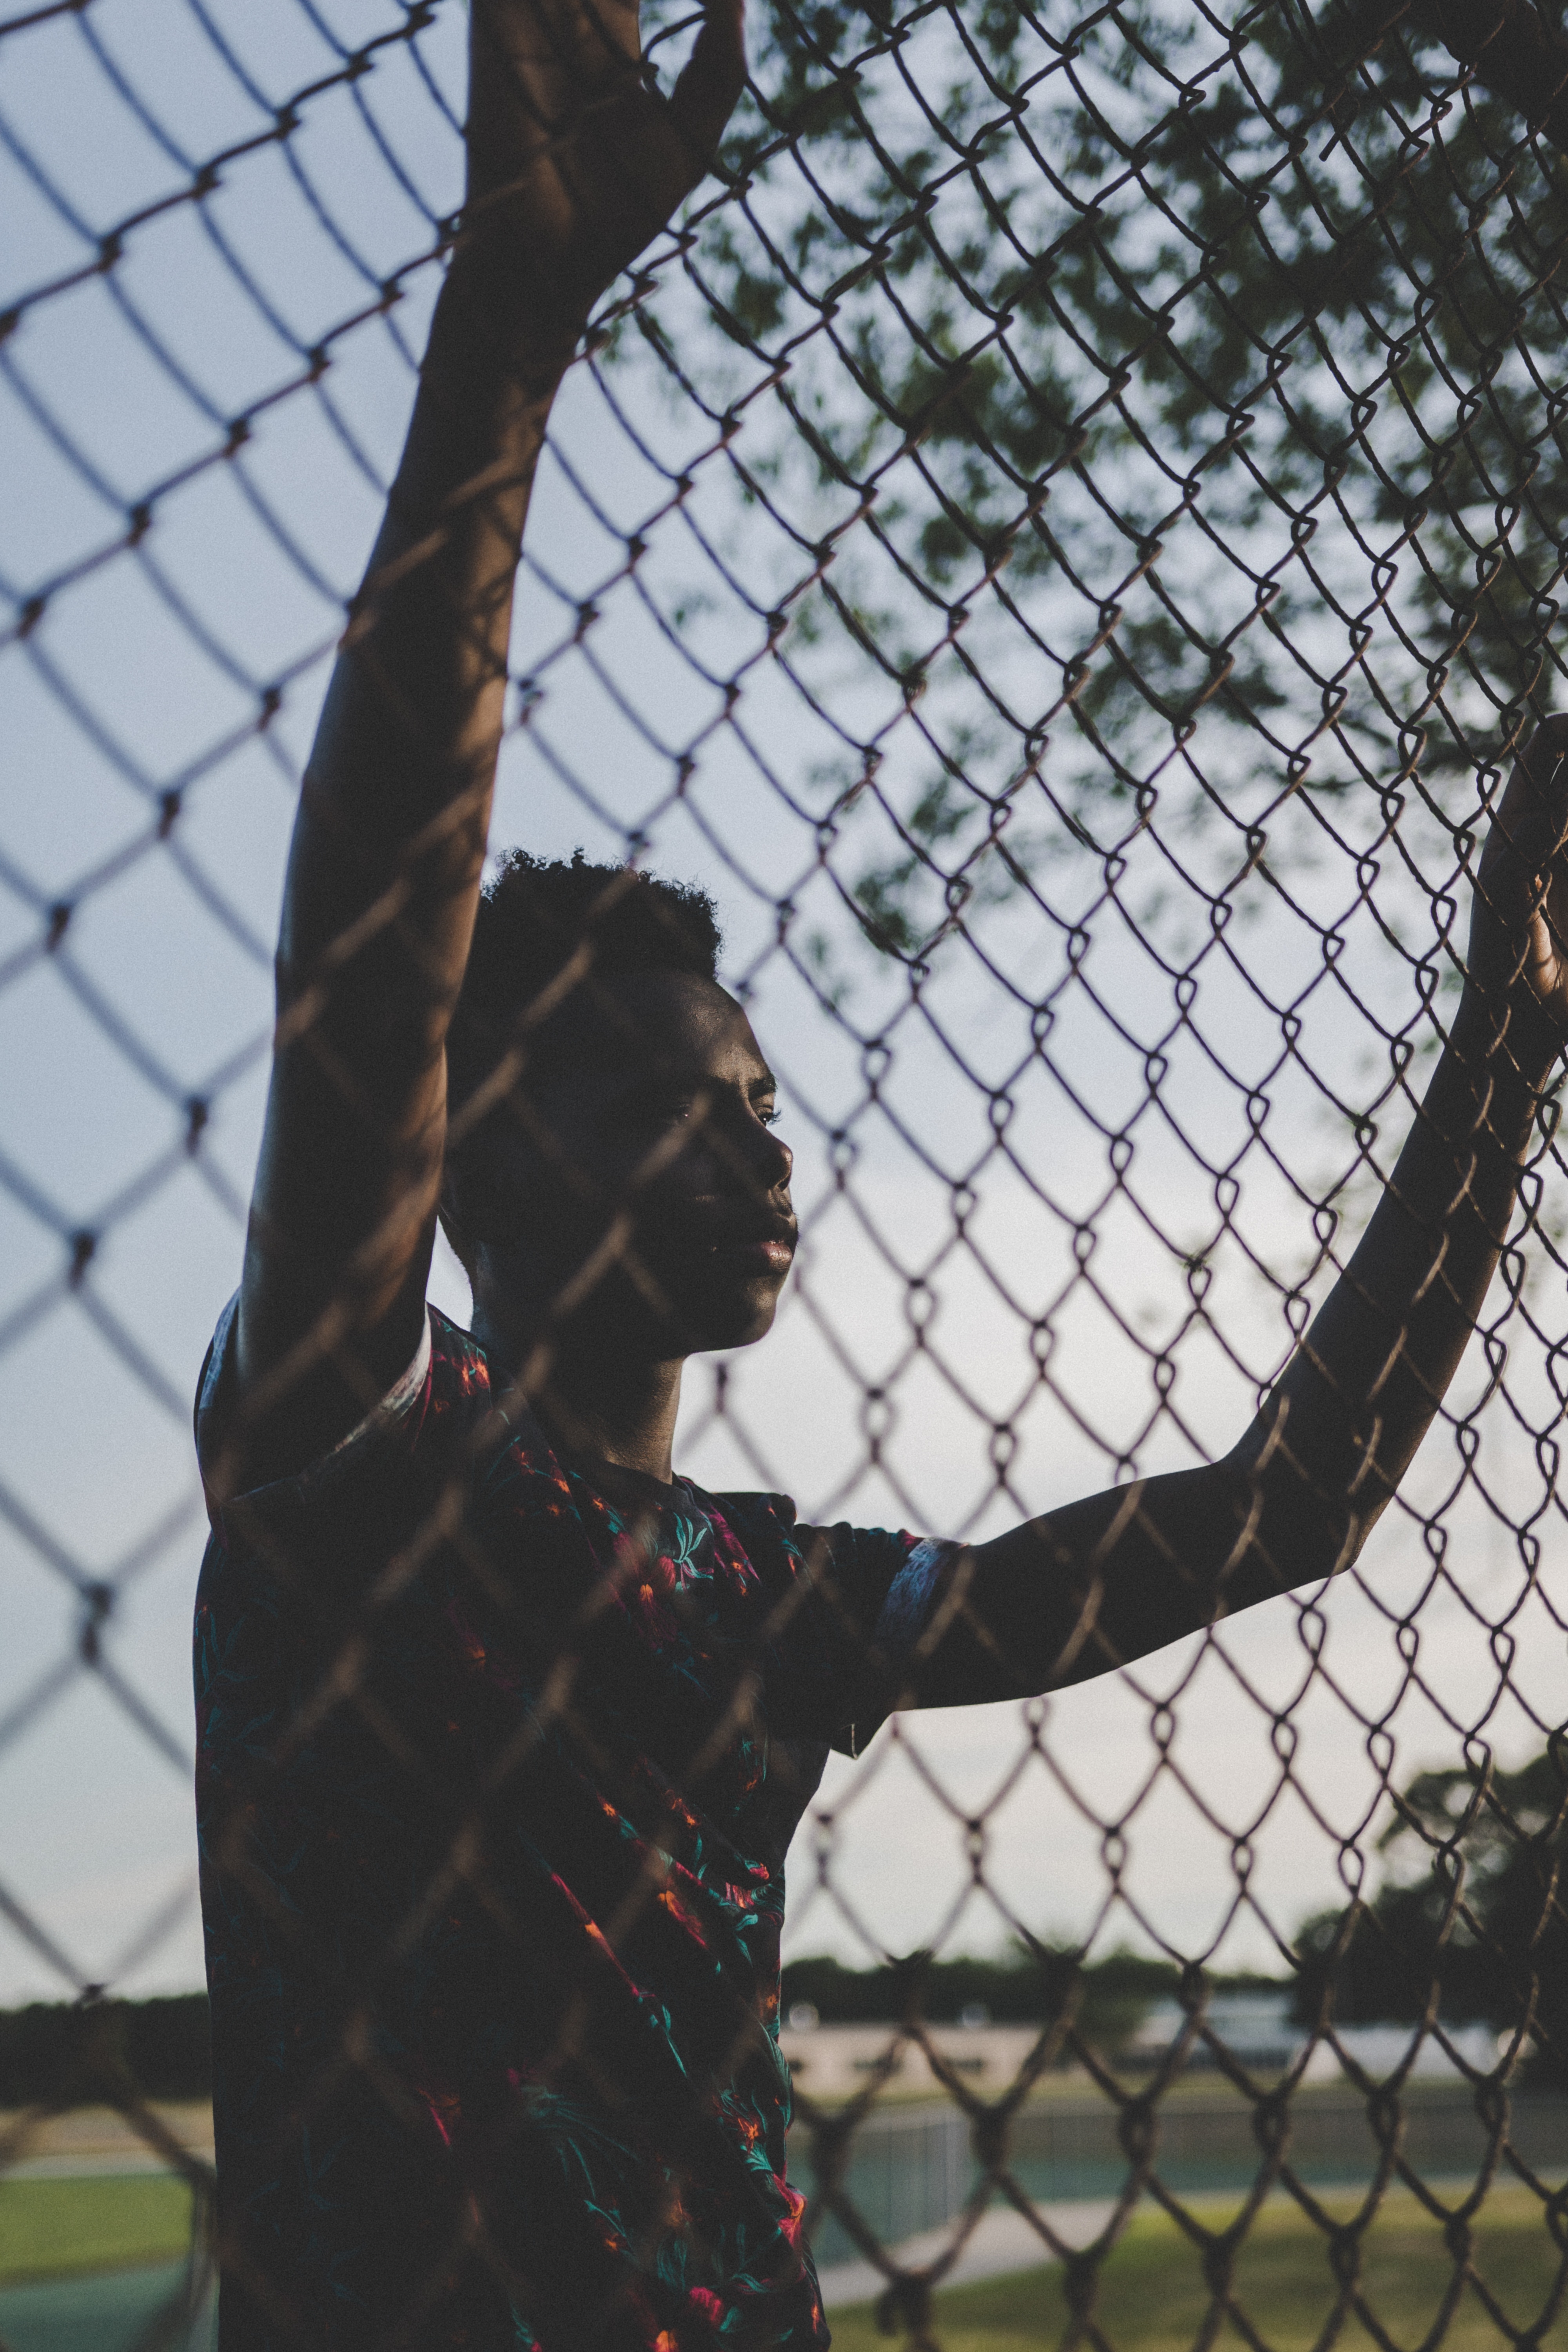
tree, plant, girl, window, recreation, world, fun, net, chain link fencing, wire fencing